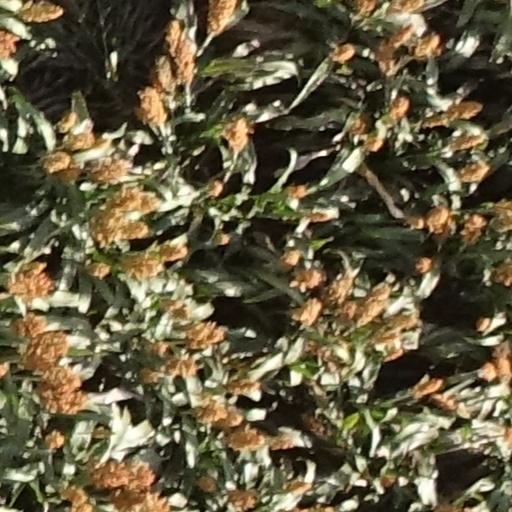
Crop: sorghum